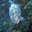
Label: turtle